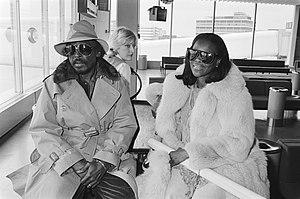
Miles Dewey Davis III, généralement dit Miles Davis /maɪlz ˈdju.i ˈdeɪ.vɪs ðə θɝd/, né le 26 mai 1926 à Alton, et mort le 28 septembre 1991 à Santa Monica, est un compositeur et trompettiste de jazz américain.
Les lunettes de soleil sont un instrument permettant de protéger les yeux de certains rayons du Soleil — en principe des UV — et parfois de corriger la vue par la même occasion. Leur multitude de formes, de couleurs et de matières en fait également des accessoires de mode.
Cicely Tyson est une actrice américaine née le 19 décembre 1924 à New York.